Jean-Pierre Améris

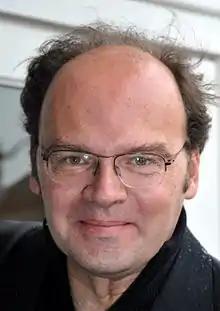
Améris at the 2011 Cabourg Film Festival

Jean-Pierre Améris (born 26 July 1961) is a French film director and screenwriter. His film "Lightweight" was screened in the Un Certain Regard section at the 2004 Cannes Film Festival.